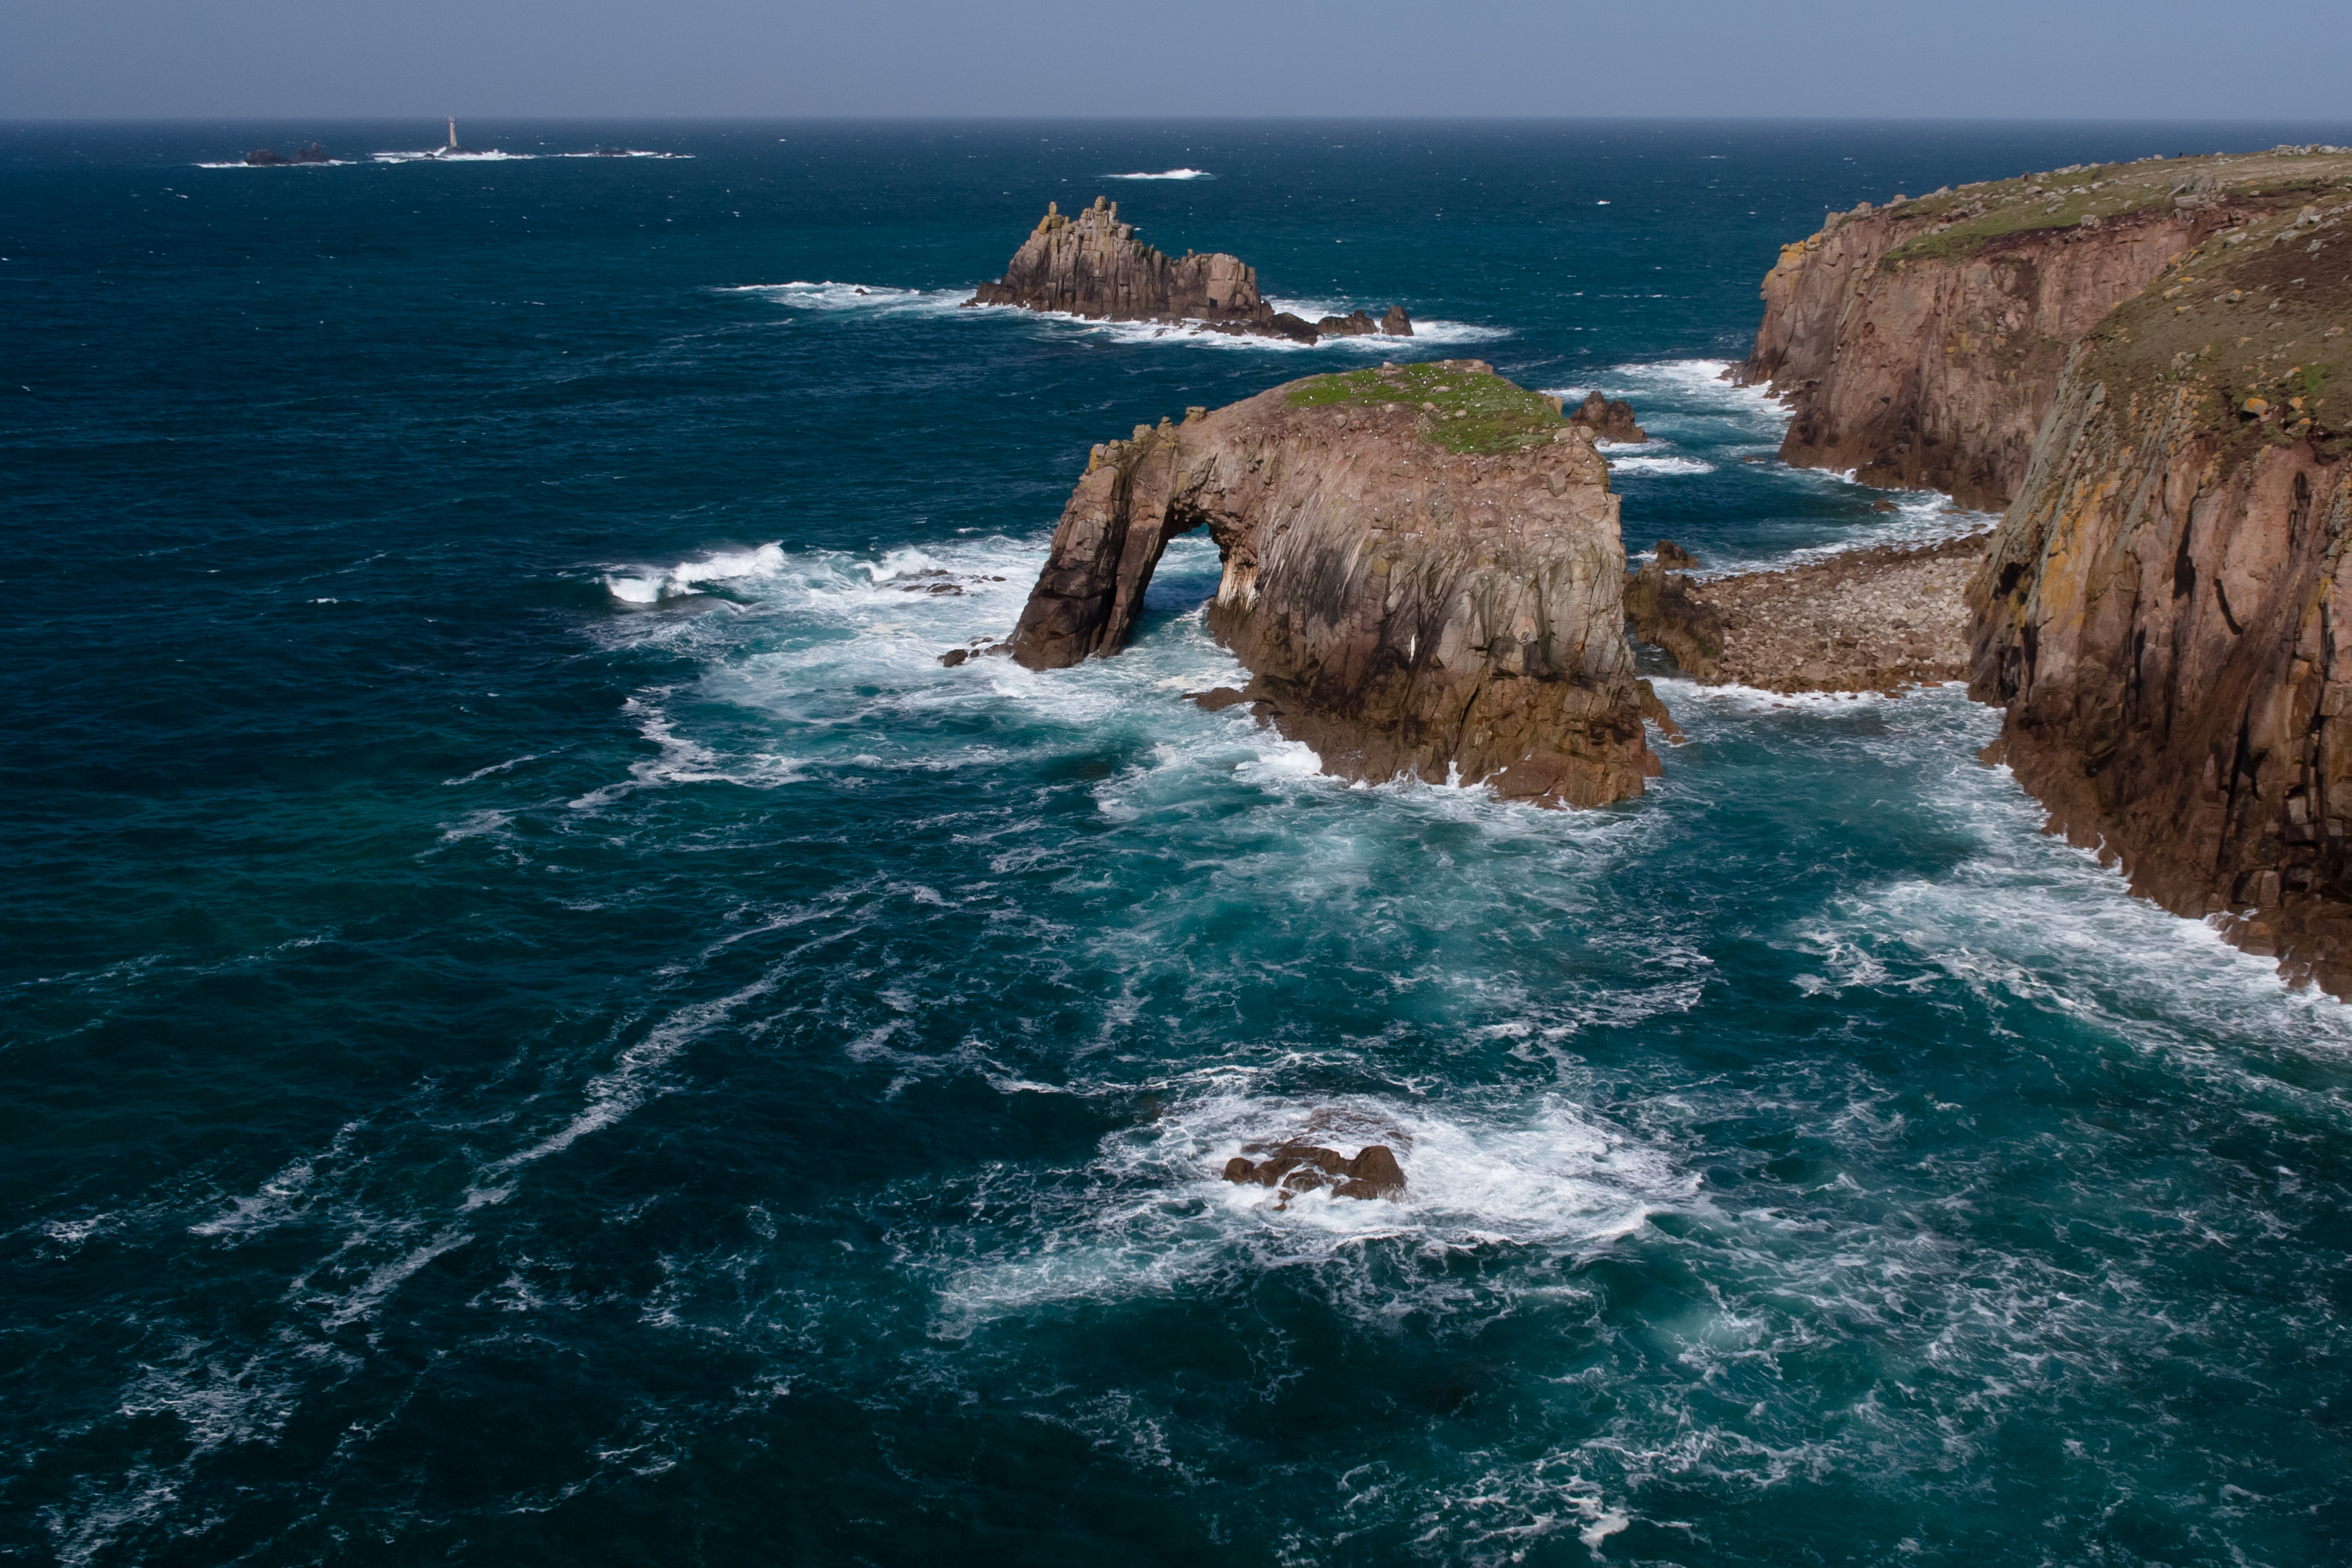
sea, coast, rock, ocean, shore, wave, cliff, bay, terrain, body of water, rocks, waves, cape, islet, seaarch, wind wave